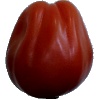
Label: tomato_heart